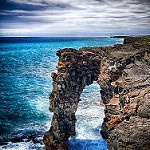
Label: sea